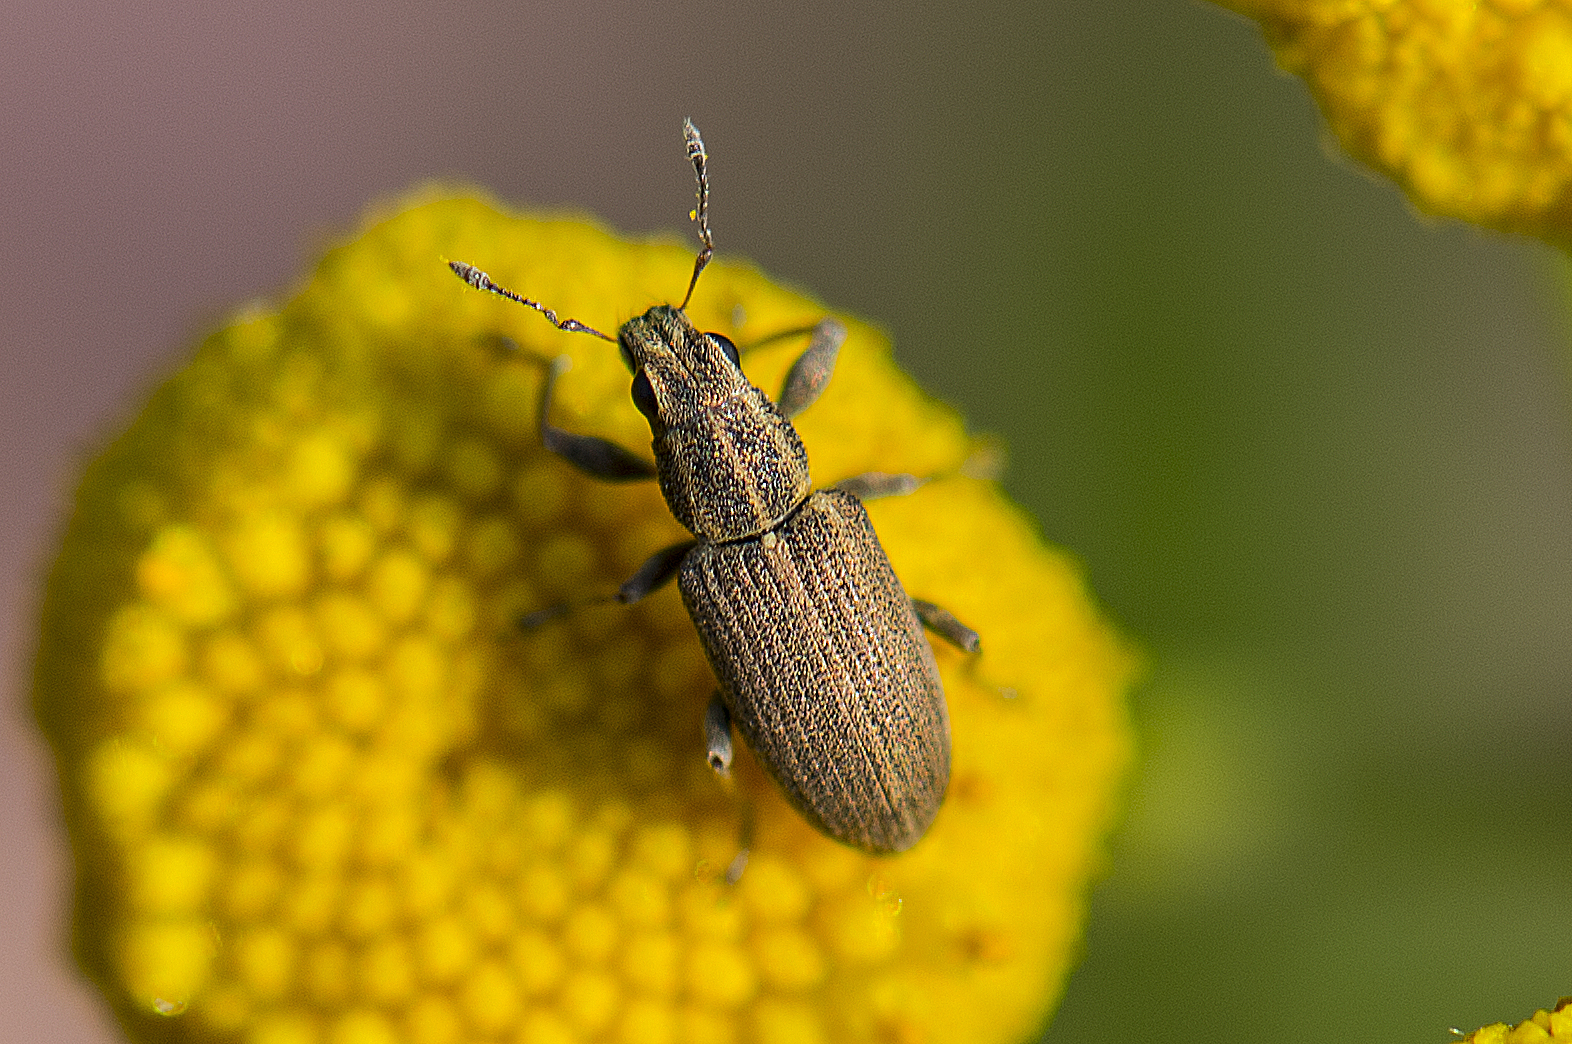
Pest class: pea_leaf_weevil